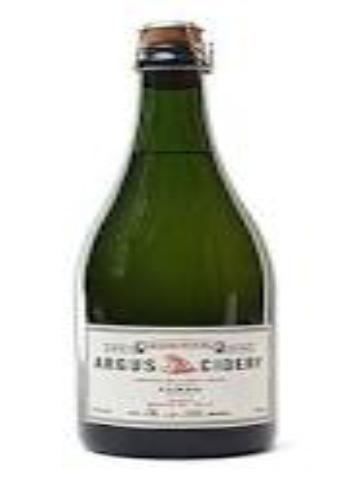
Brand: Argus Cider
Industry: Food